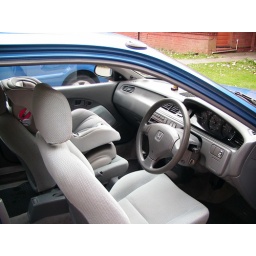
FYI: Child seat seen in this photograph is not part of the car and not available for sale.